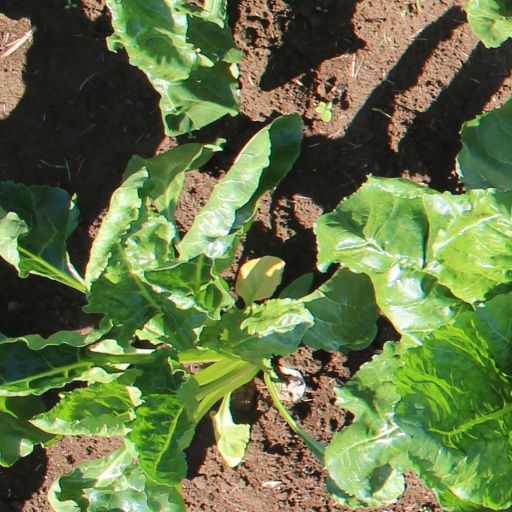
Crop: sugar beet